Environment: real
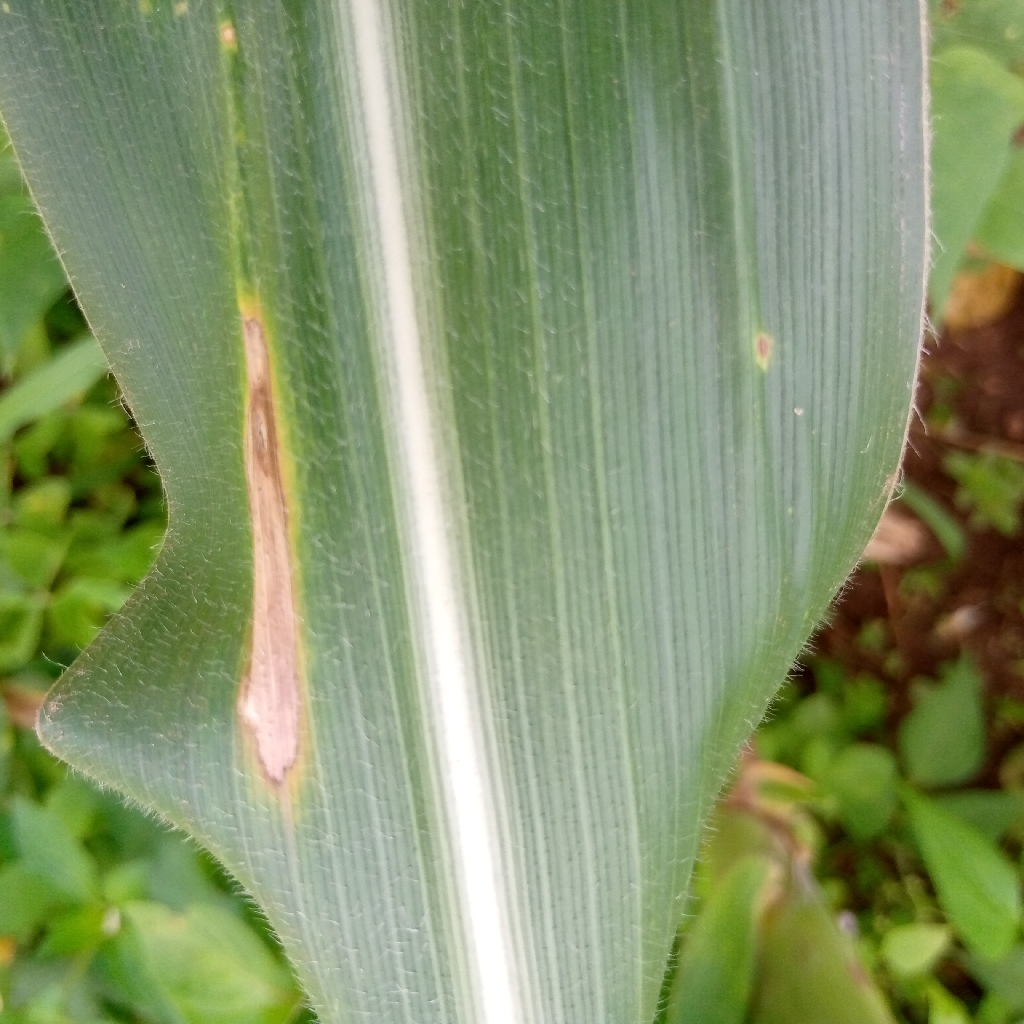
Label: northern_corn_leaf_blight